Answer in natural language. Considering the relative positions, where is Window with respect to lshaped dark countertop? Choose between the following options: right or left
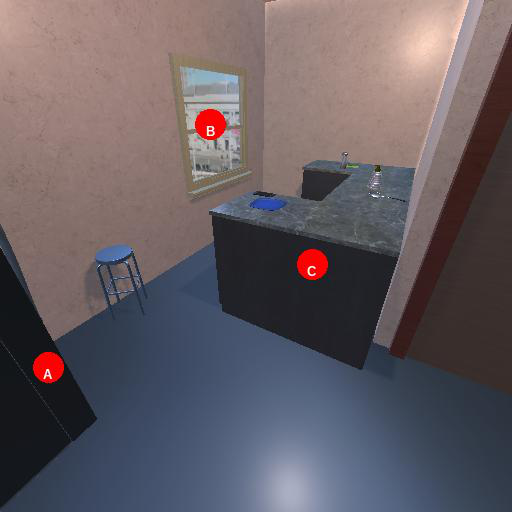
<answer>left</answer>